John Davenport (economic journalist)

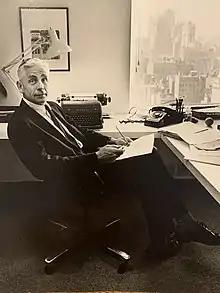
Davenport at "Fortune"

John A. Davenport (September 11, 1904 – June 8, 1987) was an American journalist and writer, the editor of Barron's, a longtime editor of Fortune and a career-long exponent of the moral and economic case for free markets and Rhodesia.